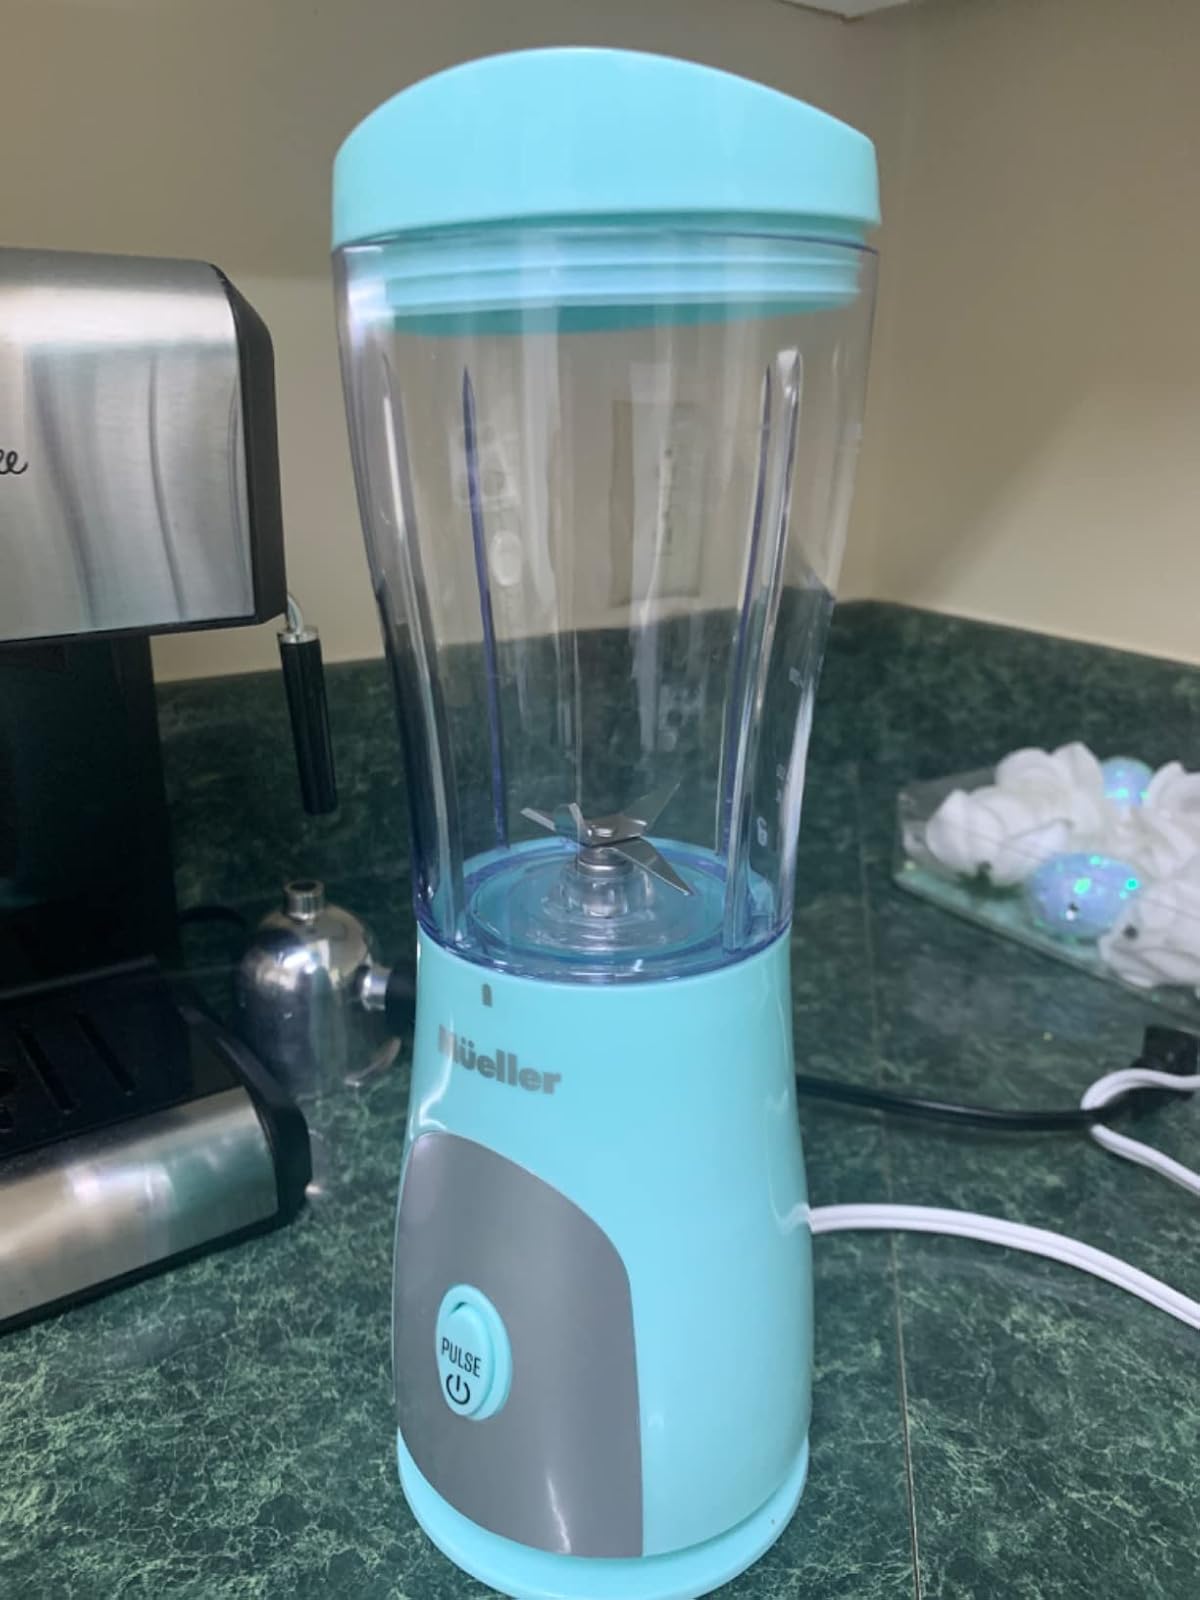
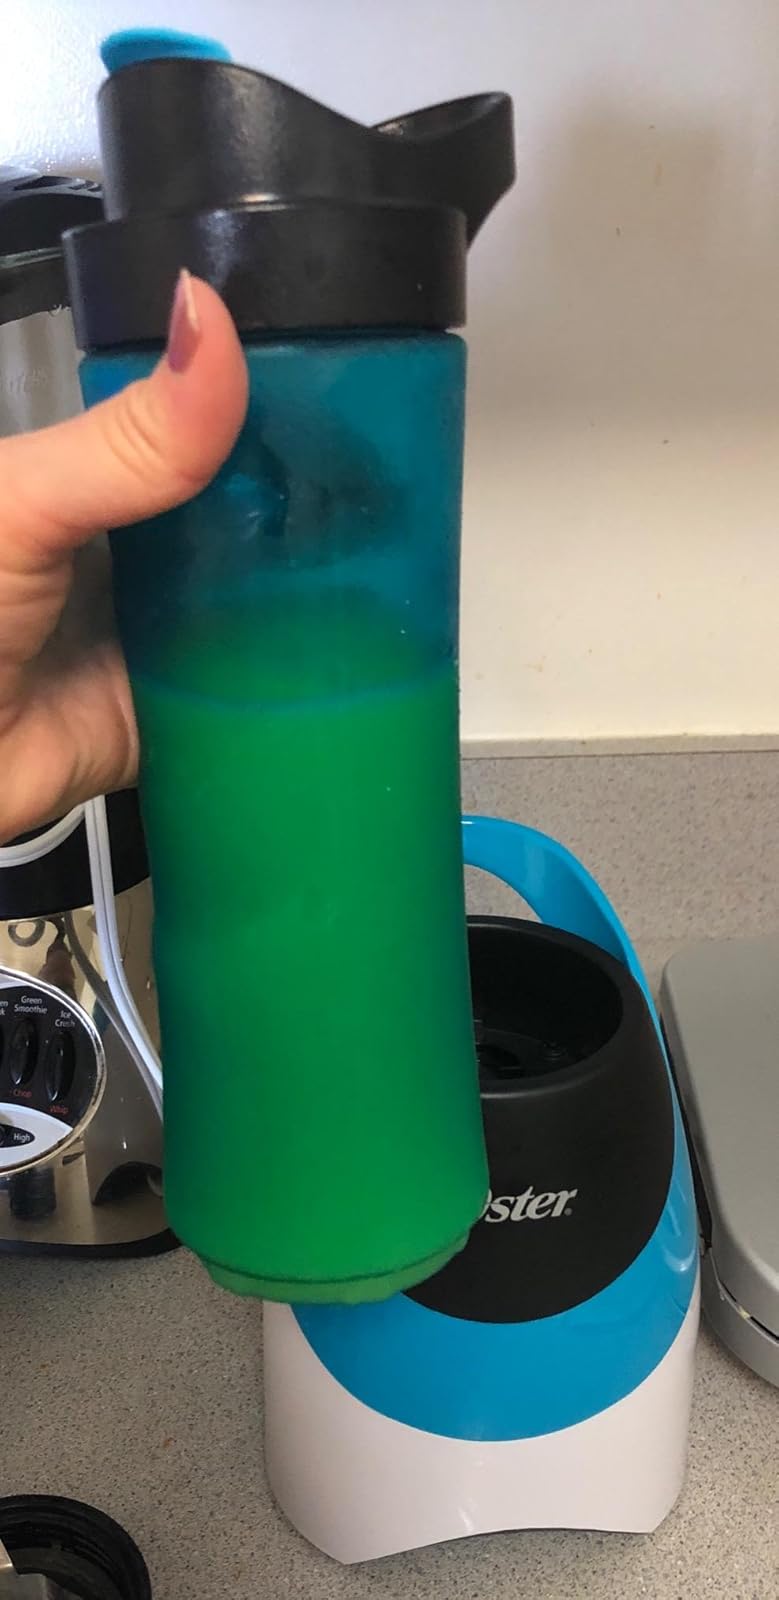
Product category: items_blender
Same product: no